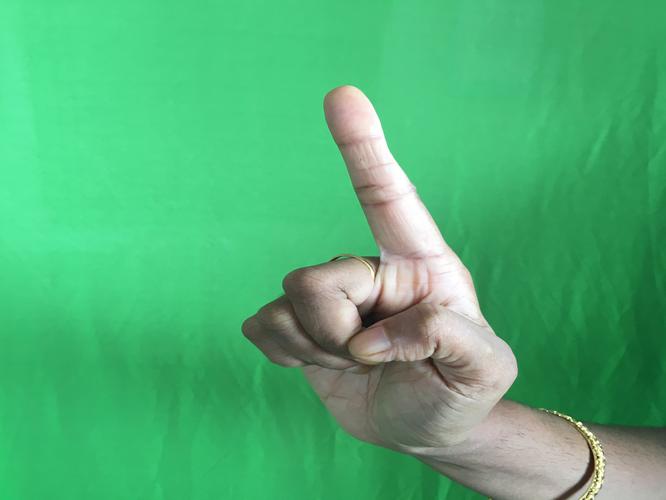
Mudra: Suchi
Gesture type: single_hand